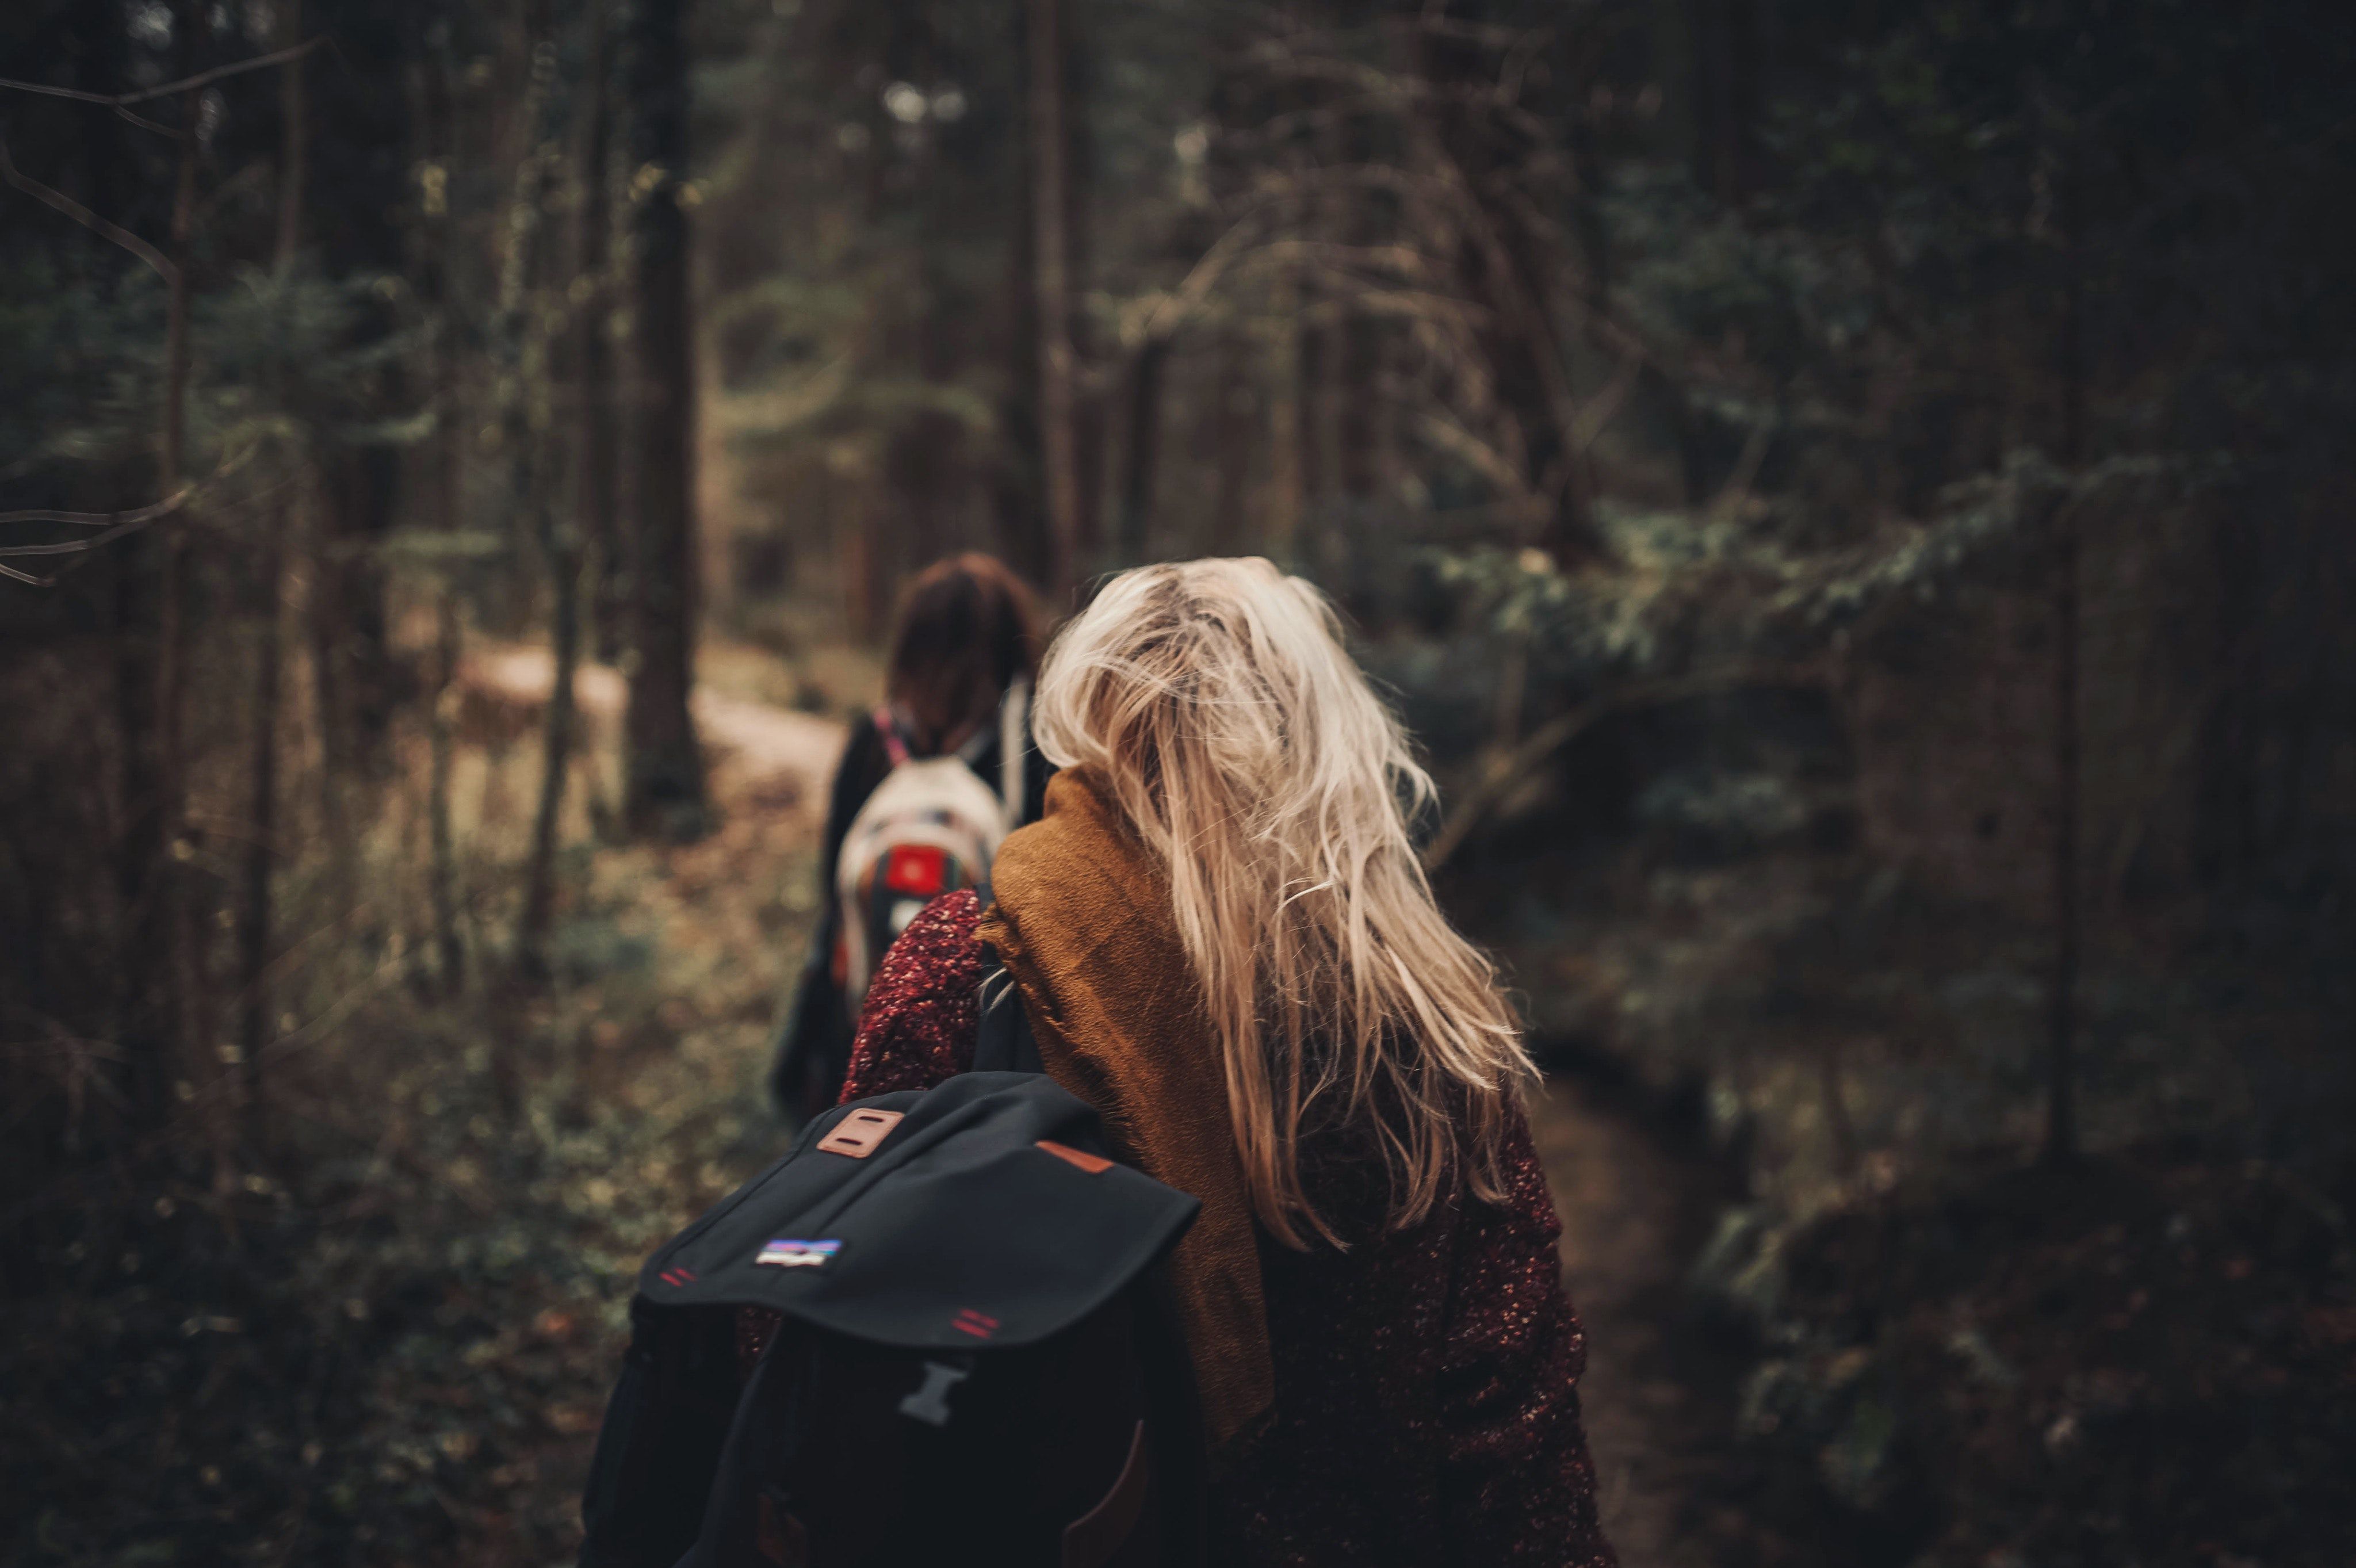
hair, photograph, forest, red, natural environment, tree, blond, beauty, photography, long hair, wood, woodland, woody plant, branch, sunlight, darkness, plant, old growth forest, winter, portrait photography, brown hair, love